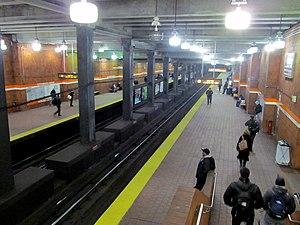
La ligne orange du métro de Boston est l'une des trois lignes de métro de la ville de Boston, Massachusetts. C'est la plus ancienne ligne de ce métro, mise en service en 1901, en excluant la ligne verte transformée en ligne de tramway. Exploitée par Massachusetts Bay Transportation Authority, la ligne compte 20 stations entre la station de Forest Hills dans le quartier de Jamaica Plain et la station d'Oak Grove à Malden. Elle croise la ligne rouge à la station de Downtown Crossing, la ligne bleue à la station State, et la ligne verte aux stations Haymarket et North Station. Elle est connecté avec l'Amtrak et le Commuter Rail. La ligne a transporté 184 961 passagers en 2010.